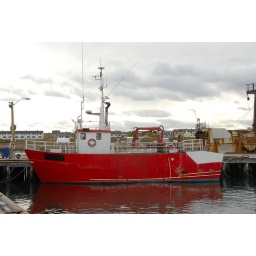
Under preparation for the big oceans! They fish cod and haddock mostly! Used near the coast and in the fjords!